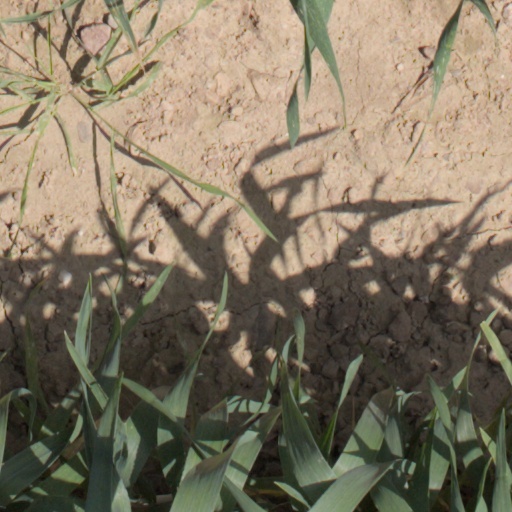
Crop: wheat